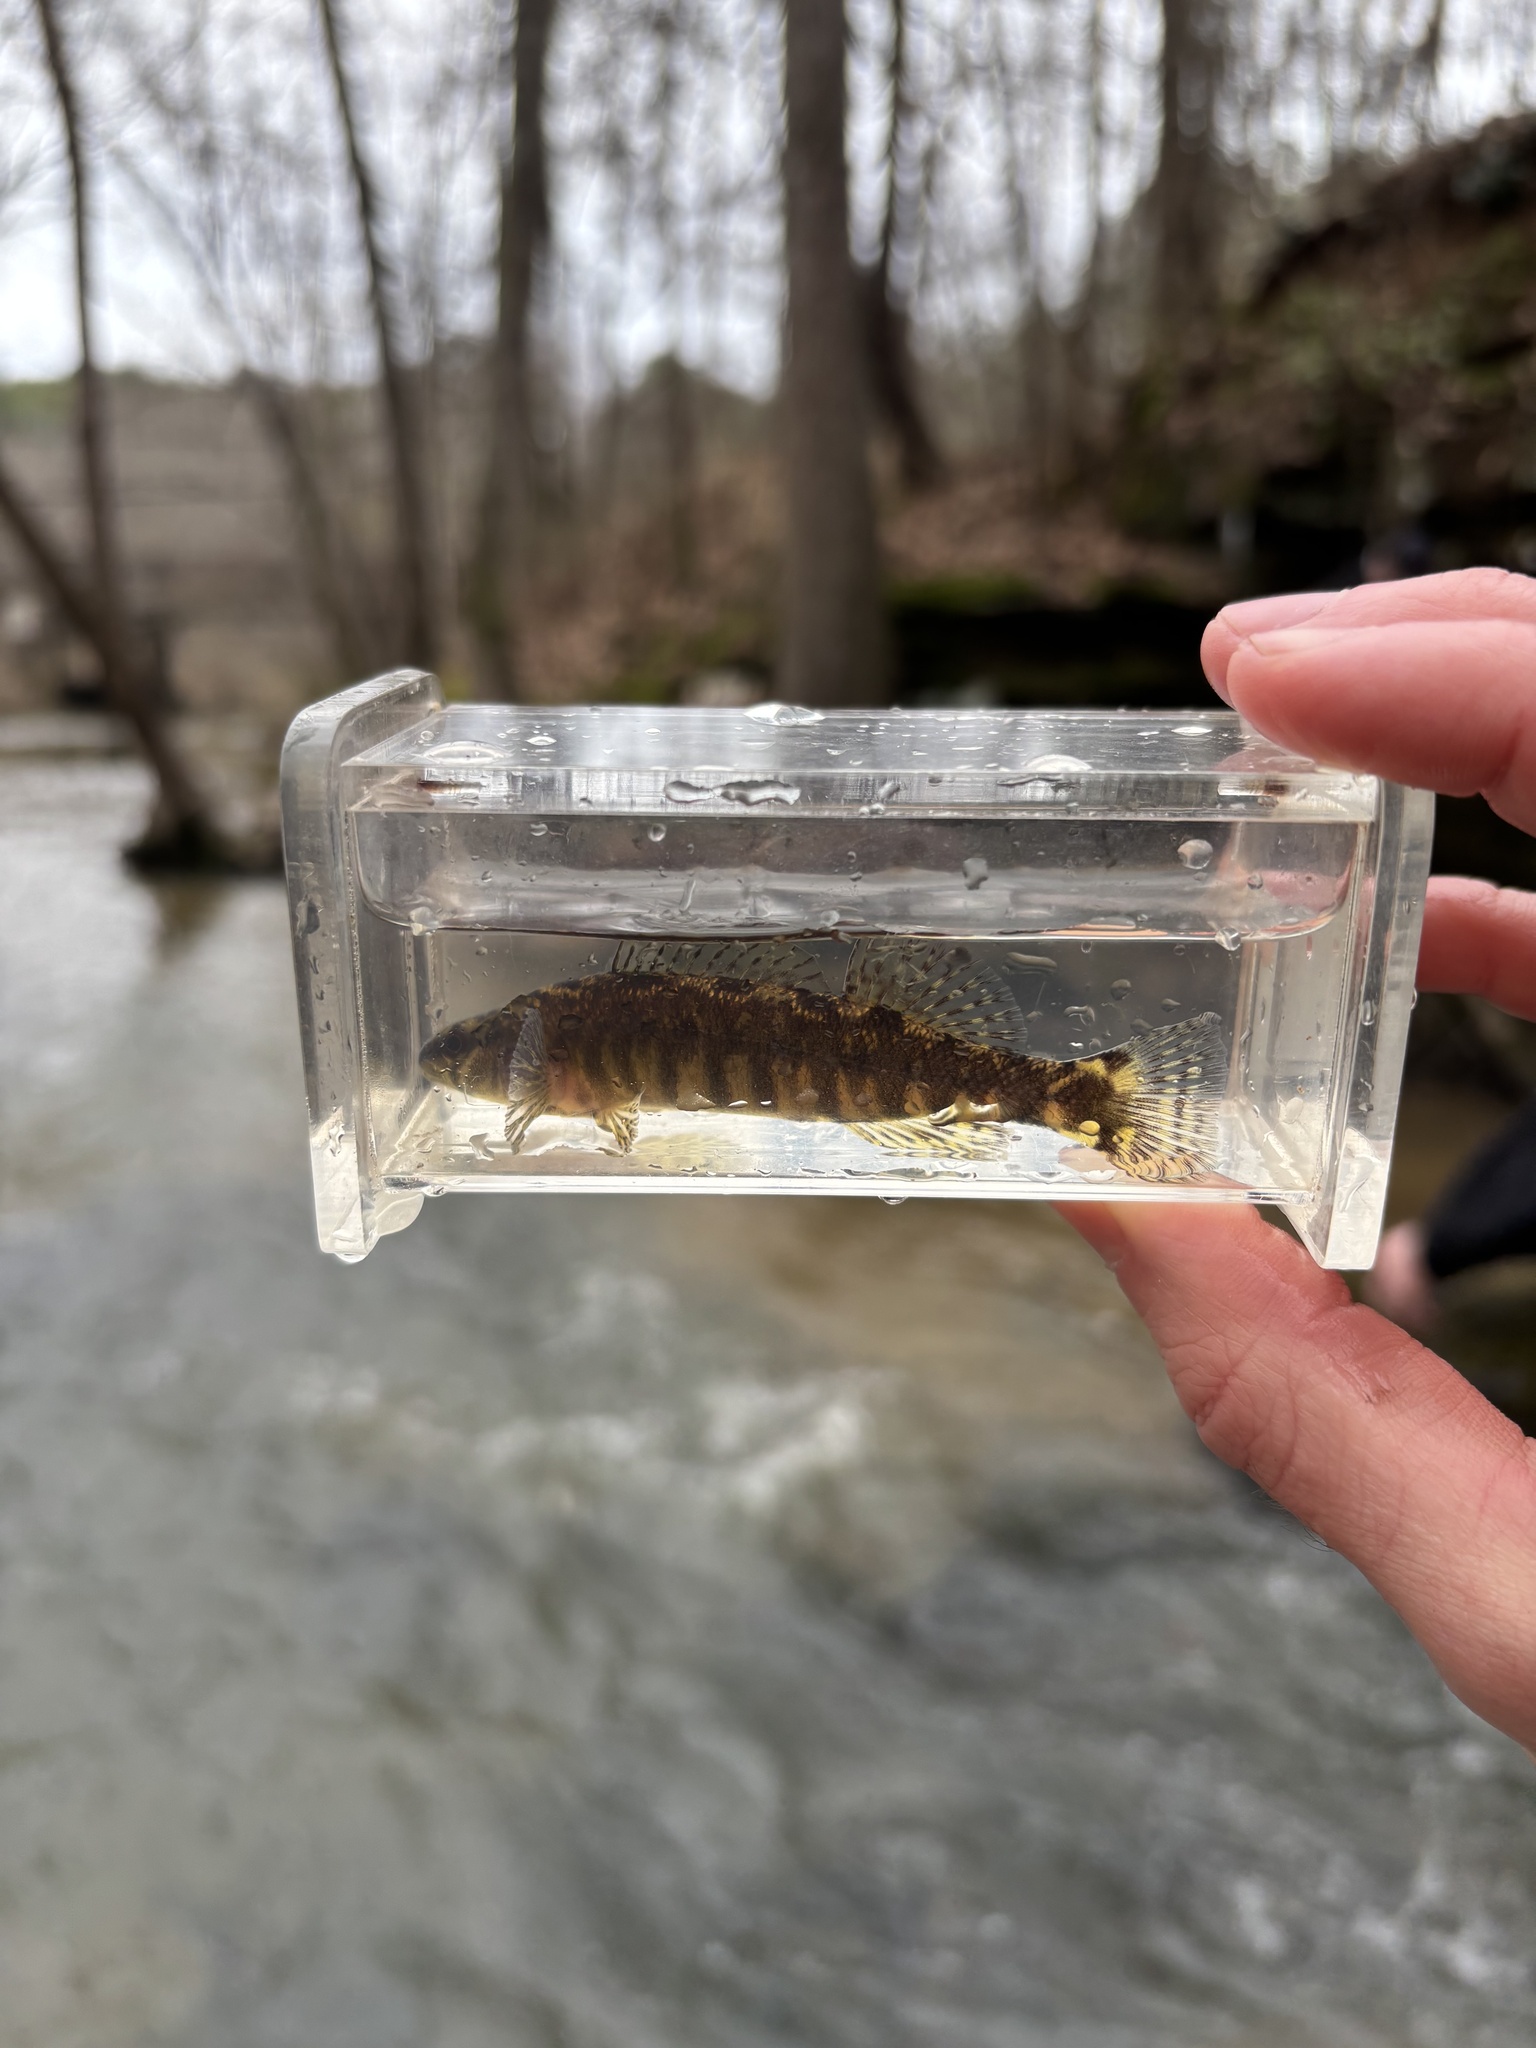
fish (species not among the labelled classes)